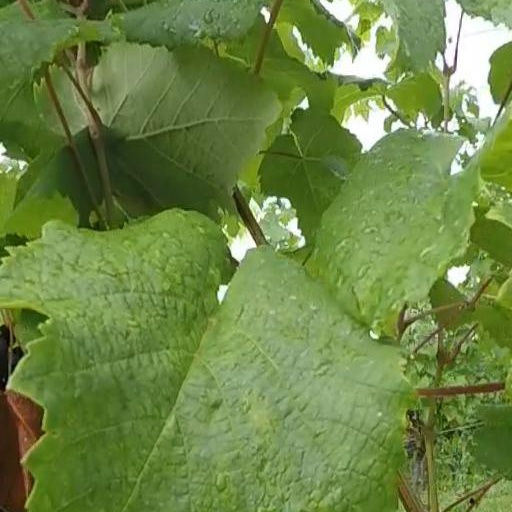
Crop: grape